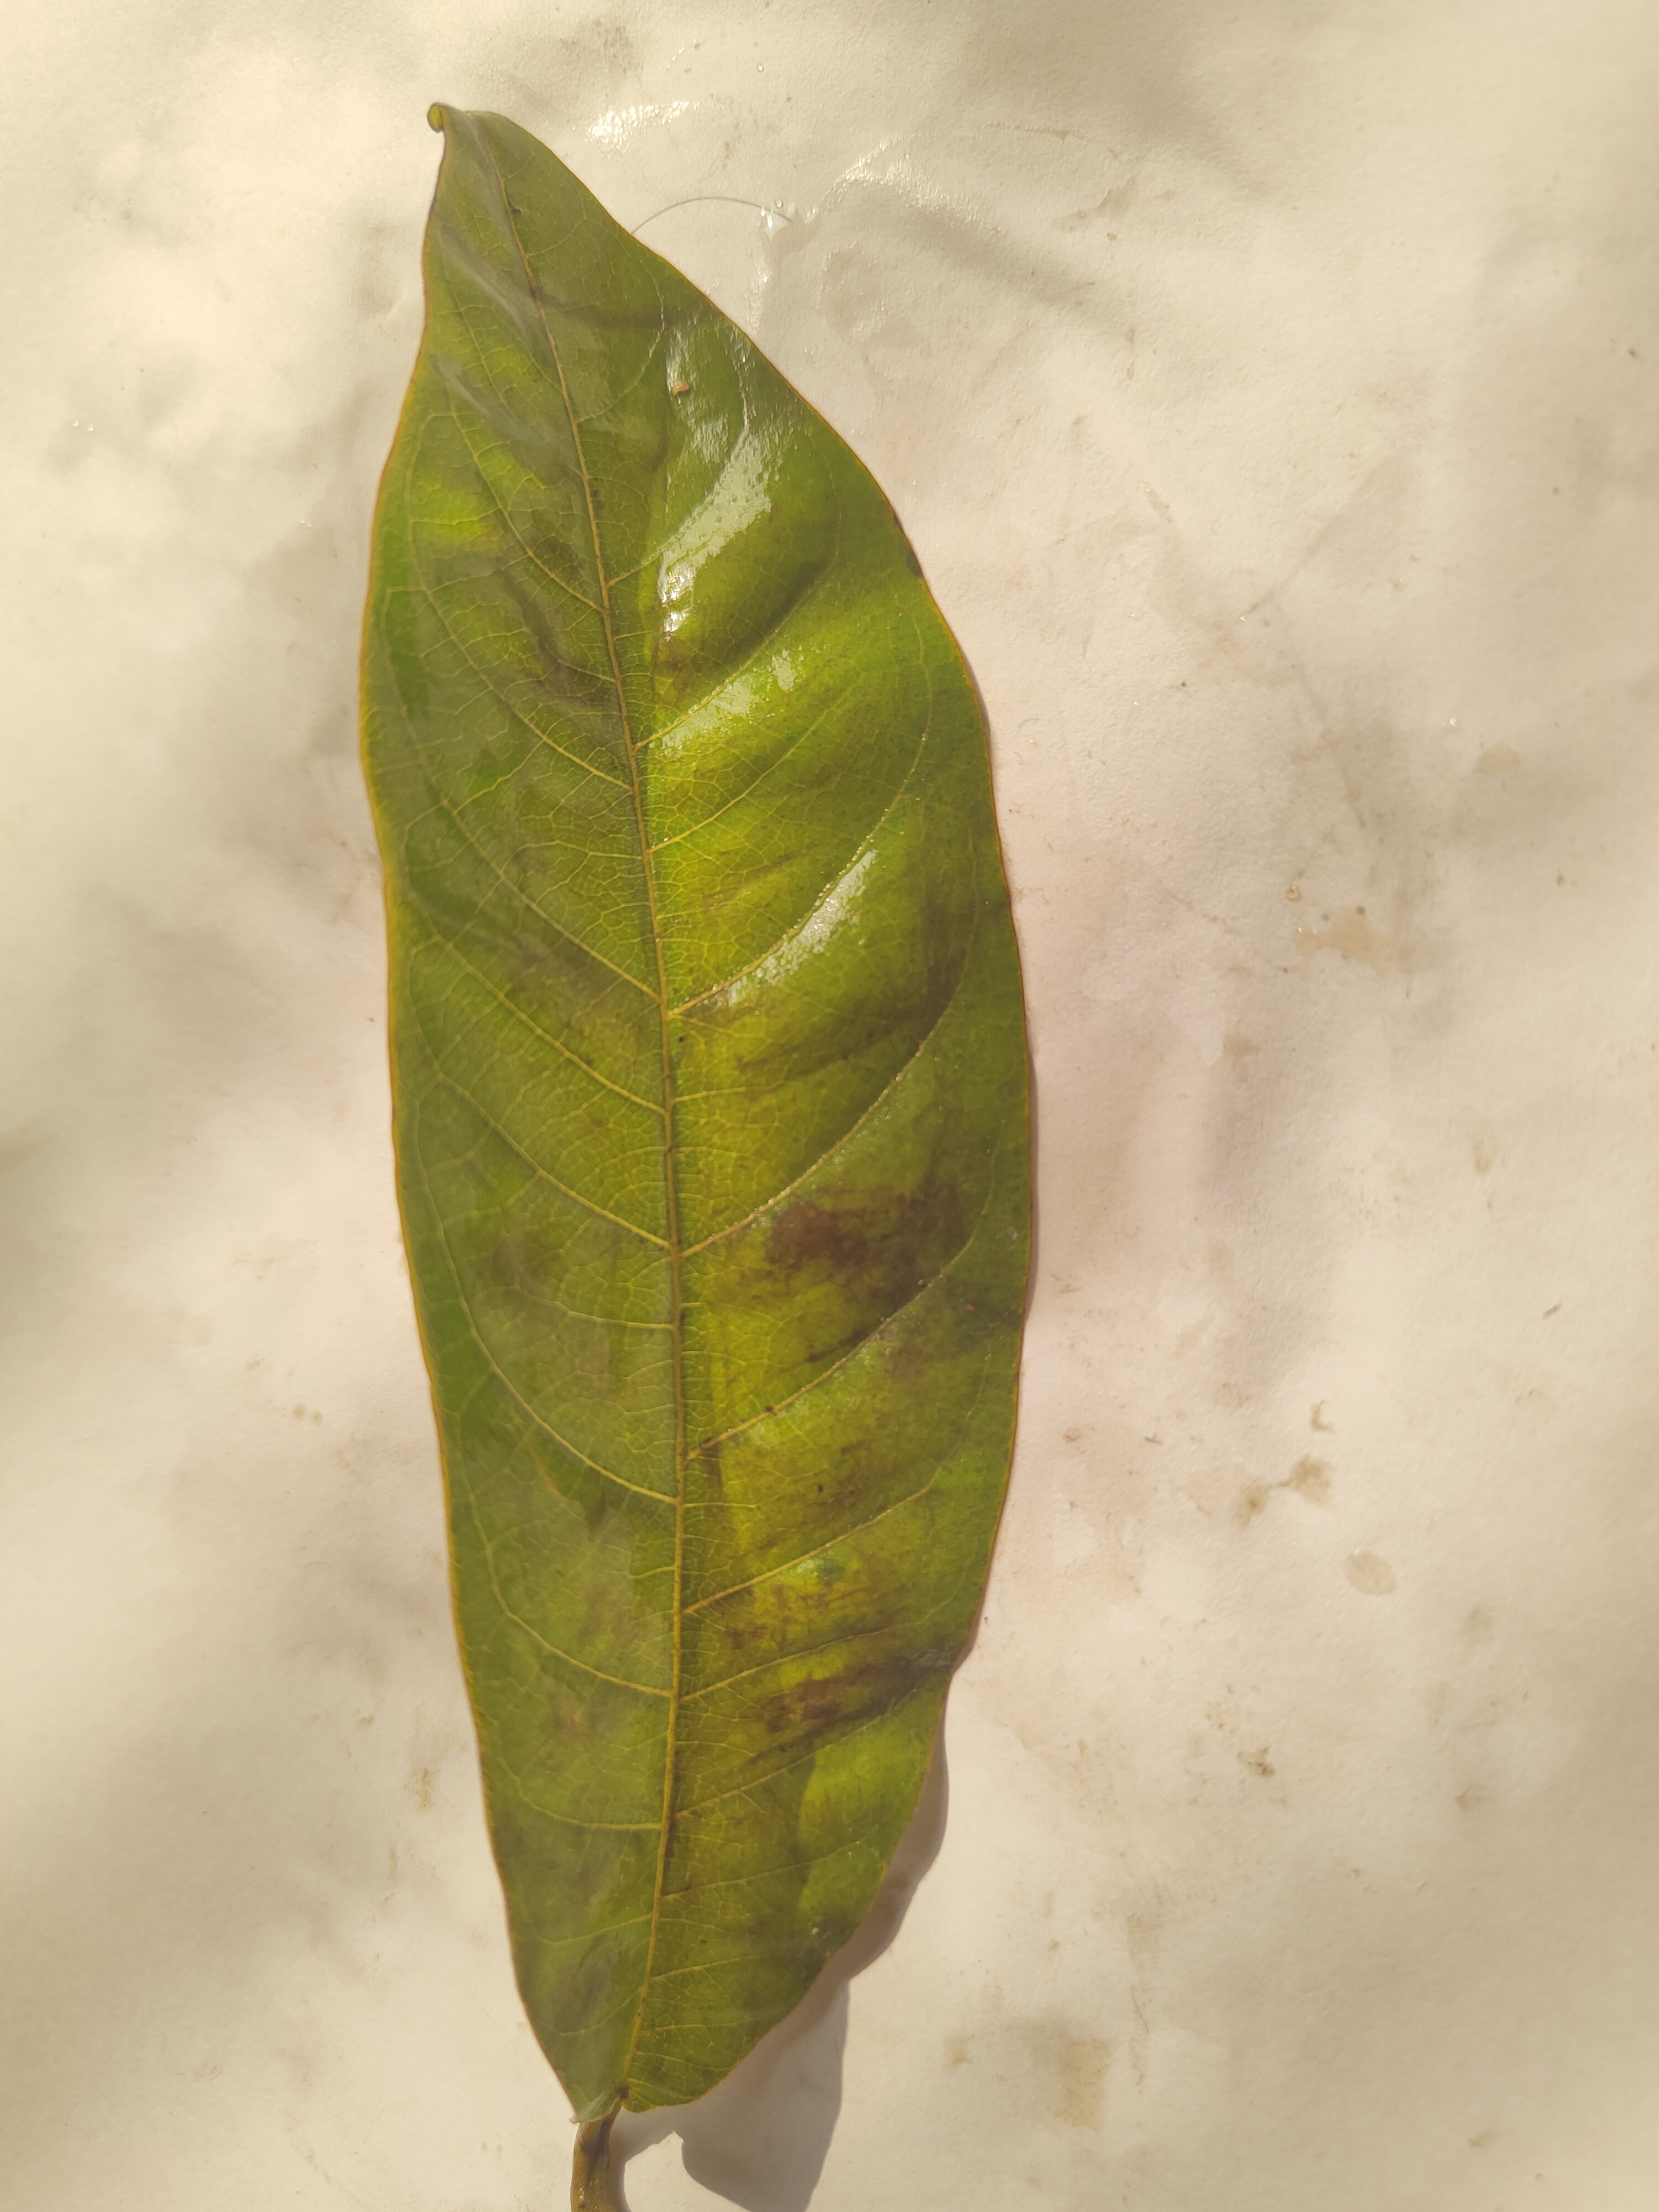
Leaf variety: Custard Apple